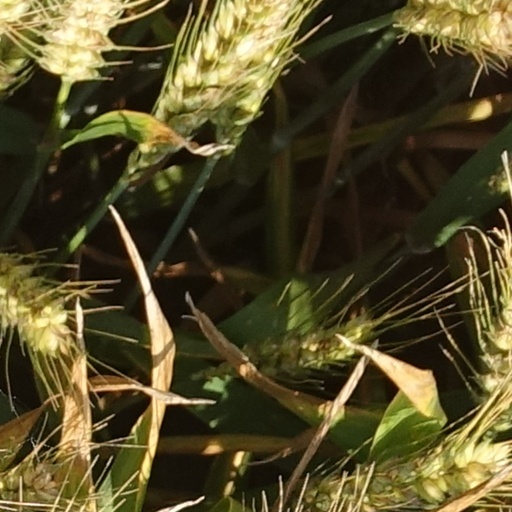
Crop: wheat